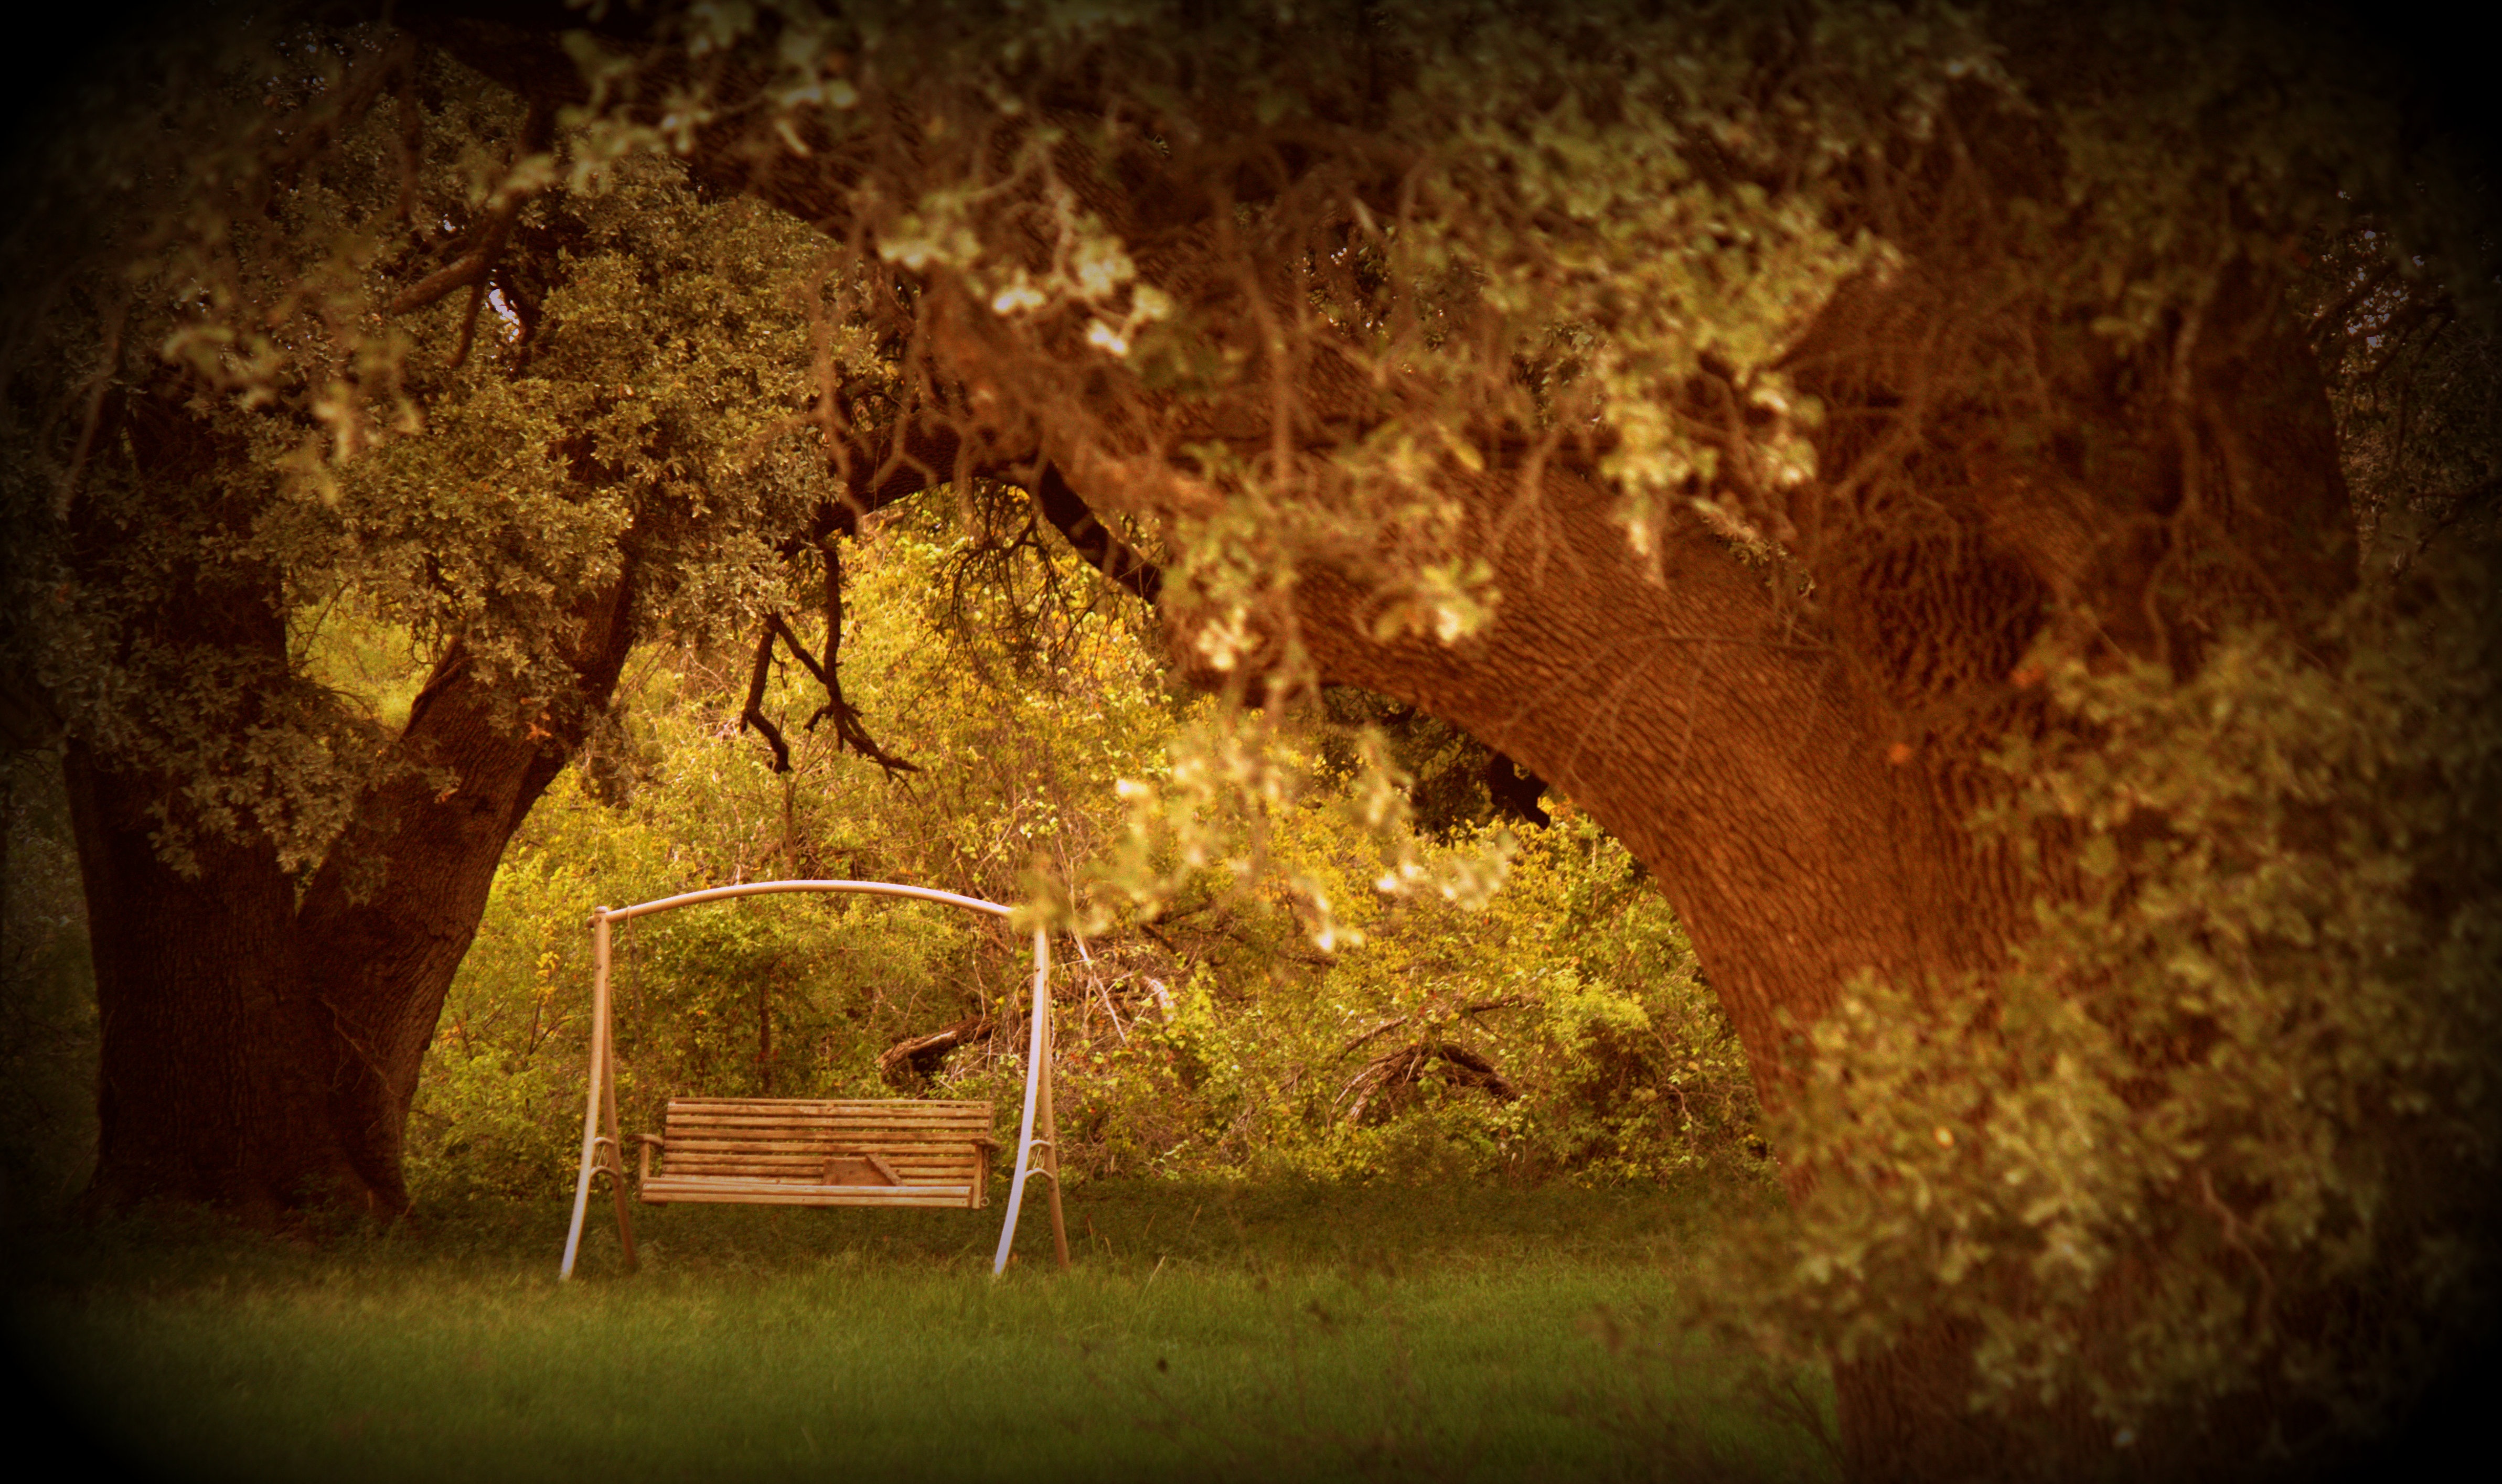
tree, nature, forest, light, plant, night, sunlight, morning, texture, leaf, flower, reflection, relax, peaceful, autumn, darkness, rest, season, swing, relaxation, woody plant, computer wallpaper